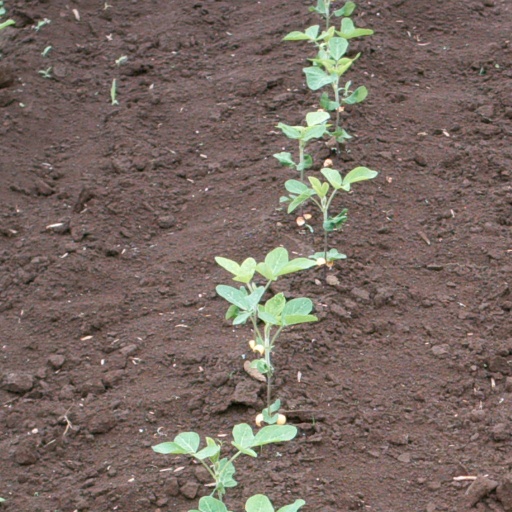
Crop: soybean